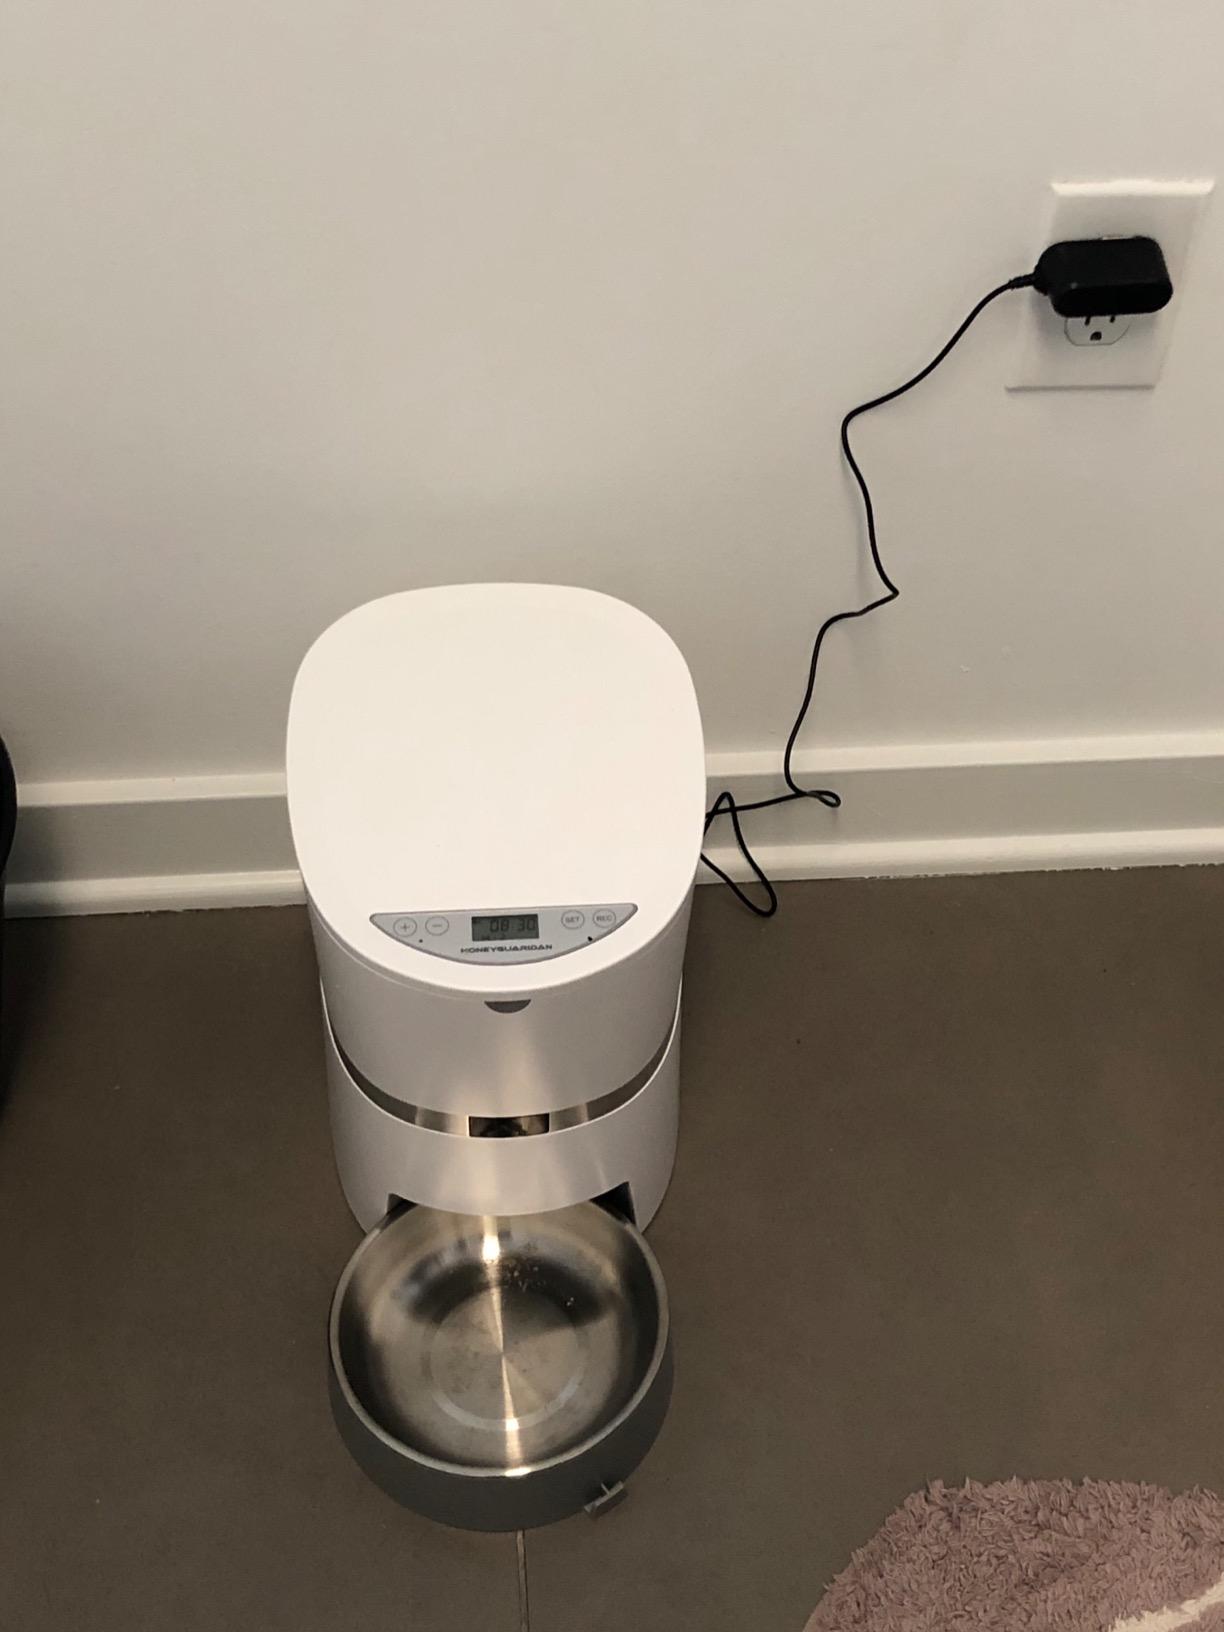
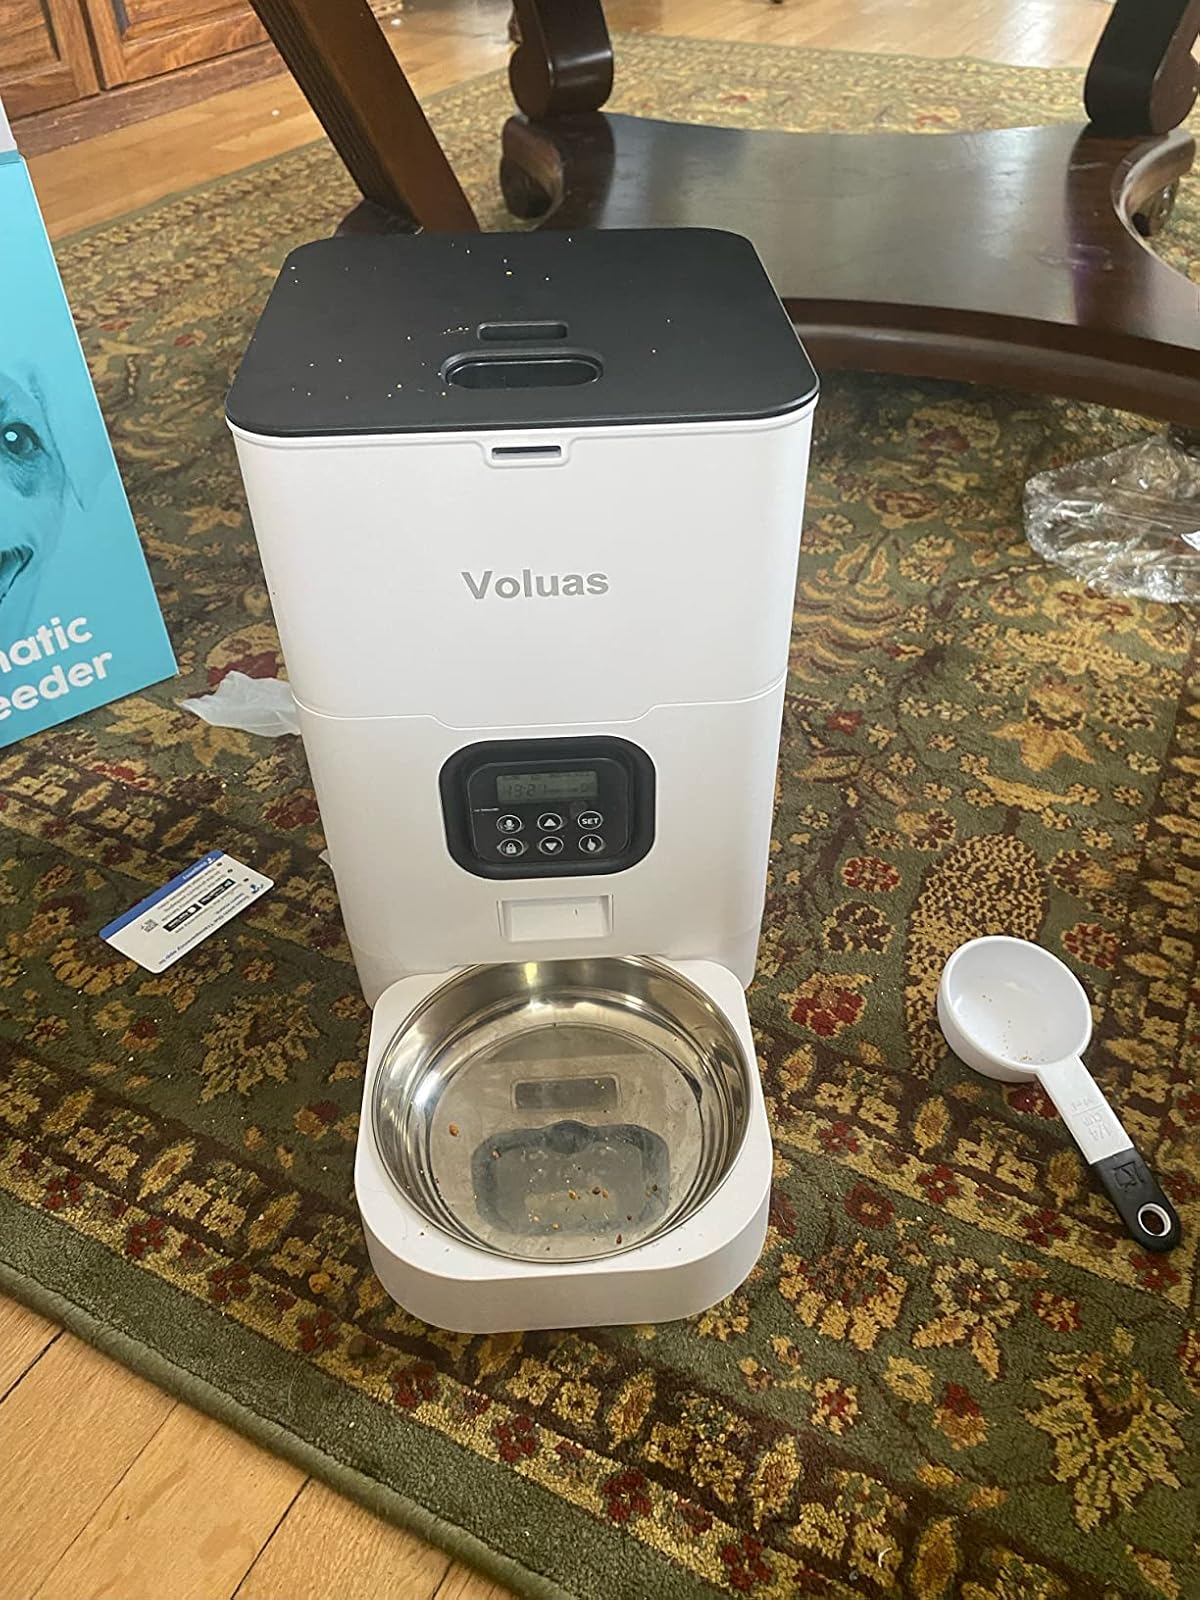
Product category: items_feeder
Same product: no